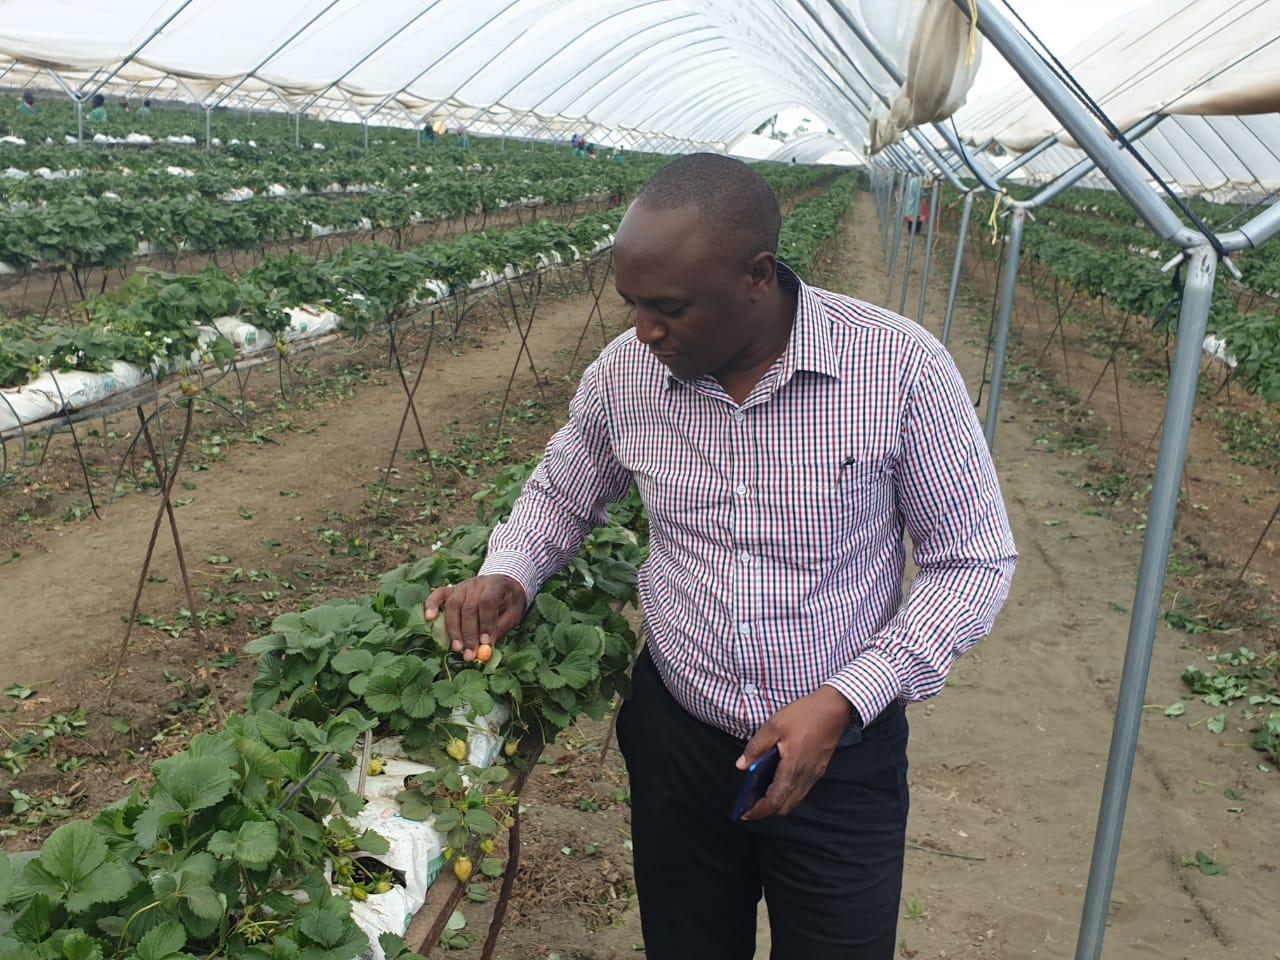
Mkulima akiwa shambani anakagua mabomba ya rangi nyeupe yakiwa na mashimo upande wa juu huko ndani yake dunia ya kijamii ikiwa imestawi vizuri huu ni mfano bora kilimo cha haydroponi kinachowezesha mimea kustawi bila udongo kwa kutumia virutubisho kuliko rushwa kwenye maji.